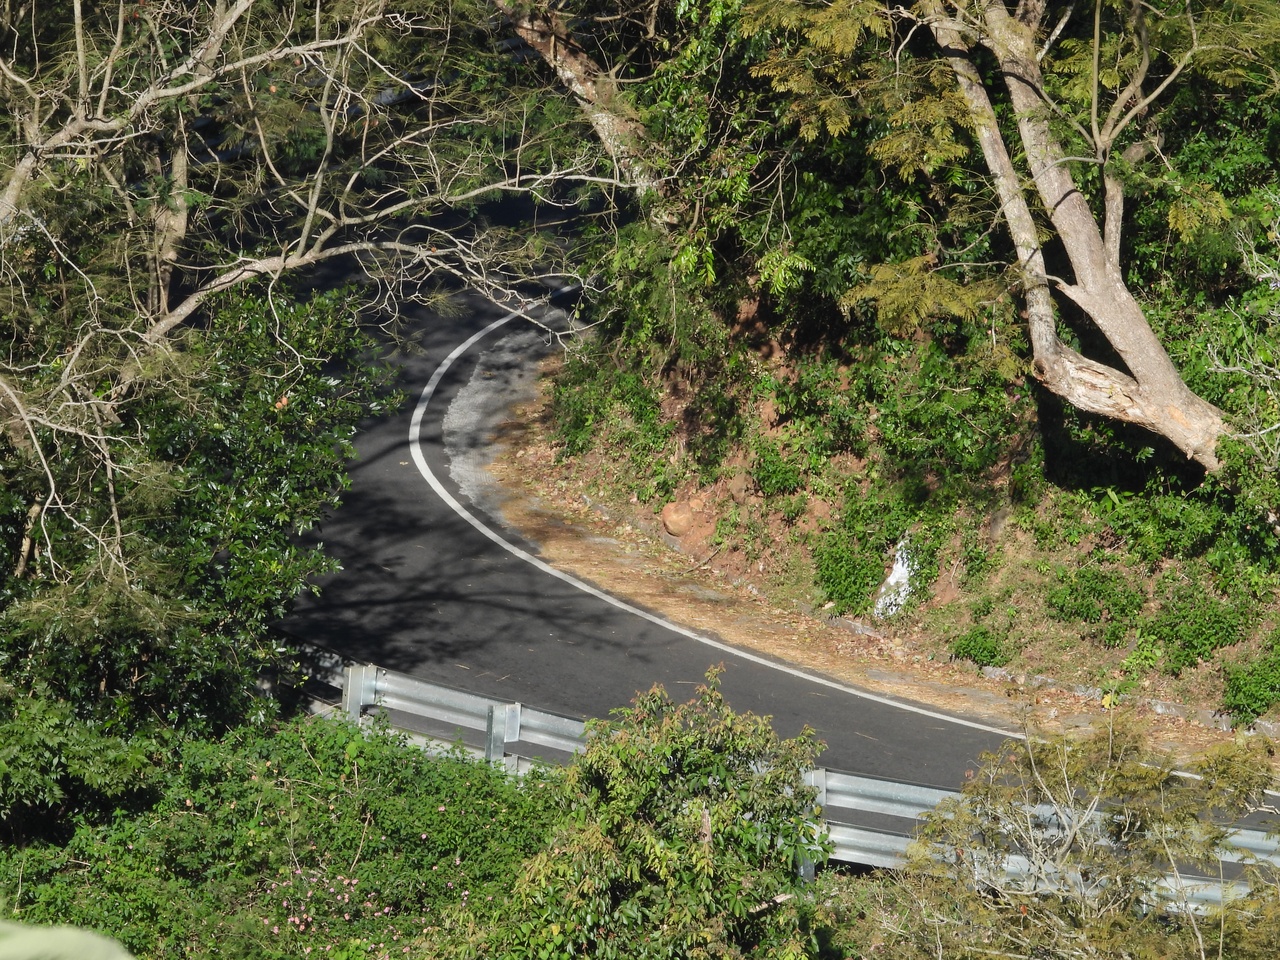
Kolli Hills Road view